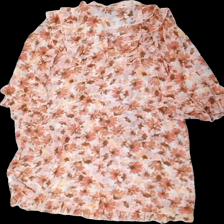
View: back
Type: Dress
Category: Ladies
Brand: Kappahl
Colors: Pink
Material: 100% polyester
Pattern: Floral print
Cut: Regular, Loose
Size: M
Season: All
Price range: 50-100
Recommended usage: Reuse